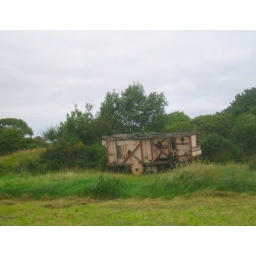
This derelict threshing machine can be found in a field outside Distington on the A595 to Whitehaven.